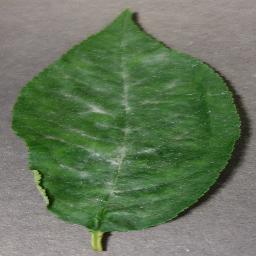
Label: Cherry___Powdery_mildew